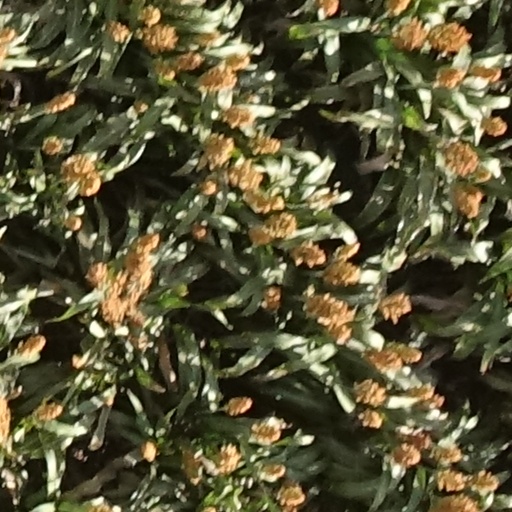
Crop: sorghum